Kseniya Pantelyeyeva

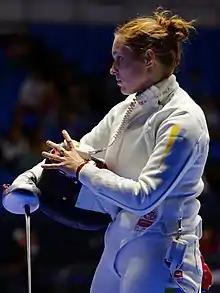
Kseniya Pantelyeyeva at the 2015 World Fencing Championships

Kseniya Hennadiyivna Pantelyeyeva (born 11 May 1994) is a Ukrainian fencer. She competed at the 2012 Summer Olympics in the Women's épée, but was defeated in the second round. She was team bronze medallist at the 2015 World Fencing Championships in Moscow.